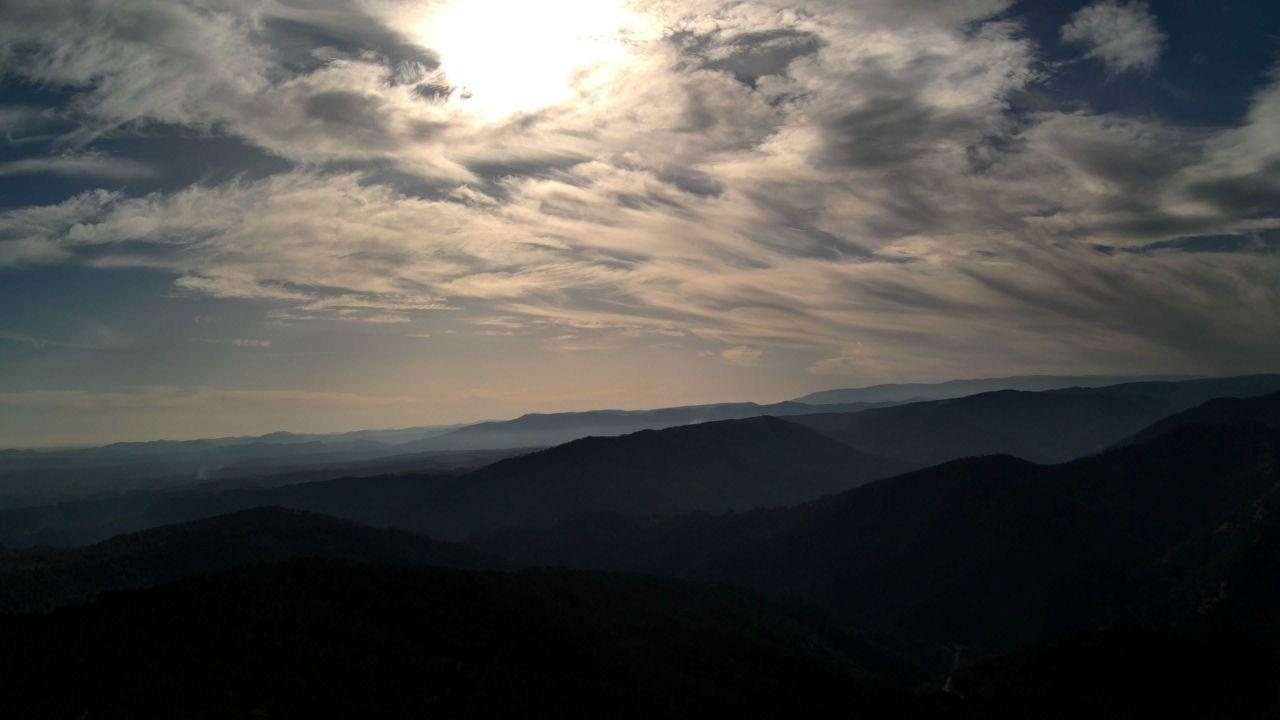
Fire: no
Smoke: yes